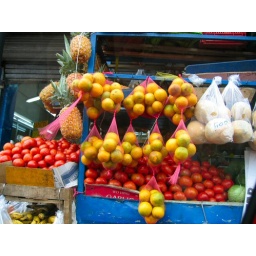
Fruit and vegetables on street market across from the Central Market in San Jose Costa Rica.